Håøya, Akershus

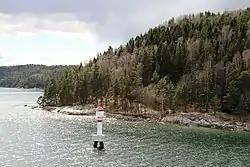
Image of the islands of northern Frogn municipality, in the middle of the Oslo Fjord, east Norway

Håøya is an island in Oslofjorden in Frogn municipality, Norway. Its area is 5.6 km², which makes it the largest island in Inner Oslo Fjord. It is located between Oscarsborg and Gråøya.